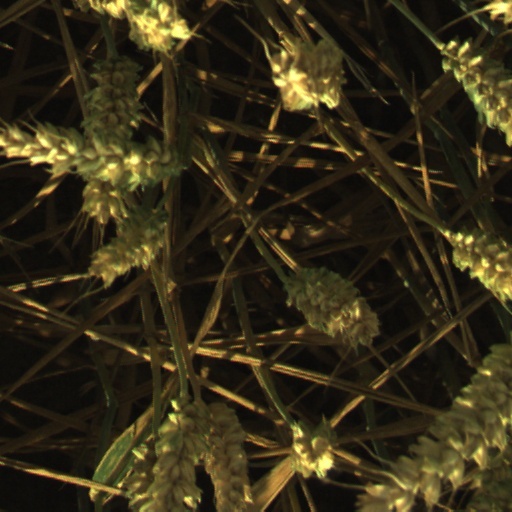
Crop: wheat